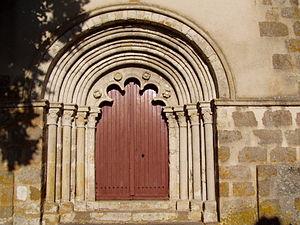
Saint-Bonnet-de-Four est une commune française, située dans le département de l'Allier en région Auvergne-Rhône-Alpes.